After the Divorce

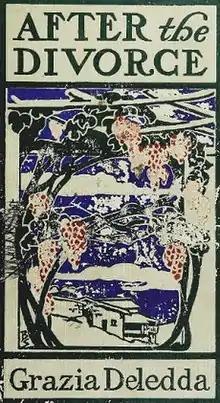
First English edition (1905)

This tragedy is set in Sardinia. Constantino Ledda is convicted on charges for murdering his wicked uncle. Constantino is innocent, but he accepts the verdict because of his wife, Giovanna. After Constantino is convicted, Giovanna has no economic means to support her family, so she divorces her husband and remarries, this time to a wealthy but cruel landowner. Constantino is released after the real killer confesses, and he and Giovanna start a forbidden romance.